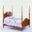
Label: bed